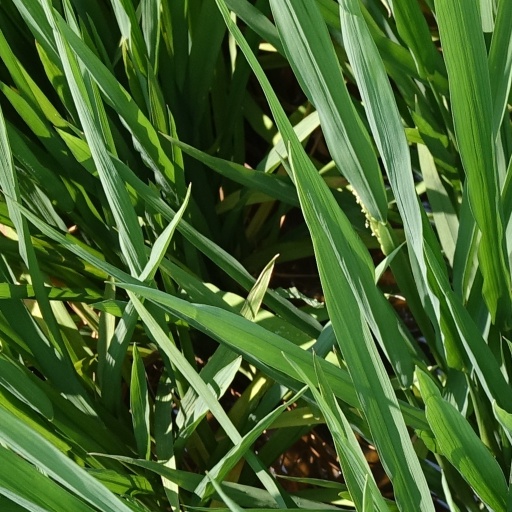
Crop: rice